Answer in natural language. Is round wooden side table (marked A) to the left of Television (marked B)? Choose between the following options: no or yes
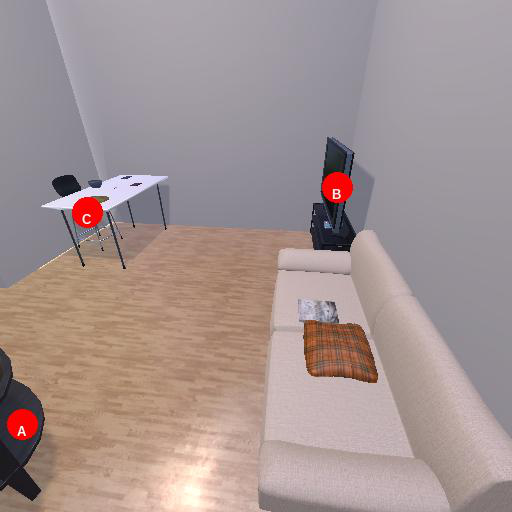
<answer>yes</answer>